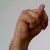
The image shows a hand gesture representing the letter 'N' in Indian Sign Language.